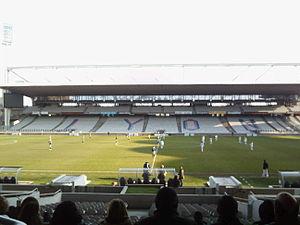
Coup d'envoi du match Olympique Lyonnais - Juvisy FCF du 23 janvier 2011
La saison 2010-2011 de l'Olympique lyonnais est la soixante-et-unième de l'histoire du club. Elle débute après une seconde saison sans titre pour l'équipe, laquelle s’est achevée par une deuxième place en championnat ainsi qu'une demi-finale de Ligue des champions.
La Division 1 2010-2011 est la 37ᵉ édition du championnat de France féminin de football. Le premier niveau du championnat féminin oppose douze clubs français en une série de vingt-deux rencontres jouées durant la saison de football. La compétition débute le samedi 4 septembre 2010 et s'achève le dimanche 29 mai 2011.